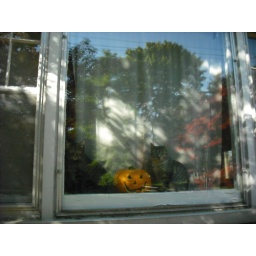
Halloween jack o lantern pumpkin two tabby cats sitting in window